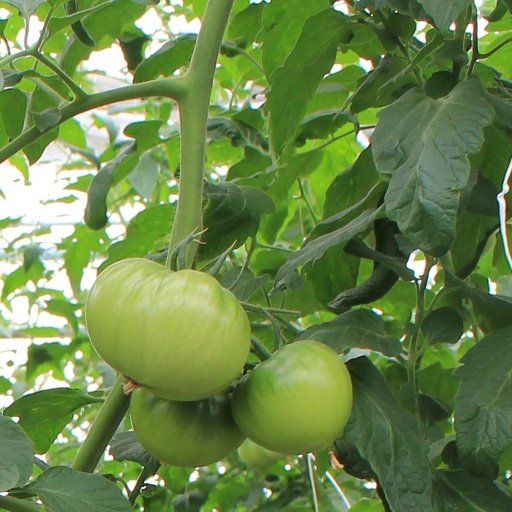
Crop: tomato